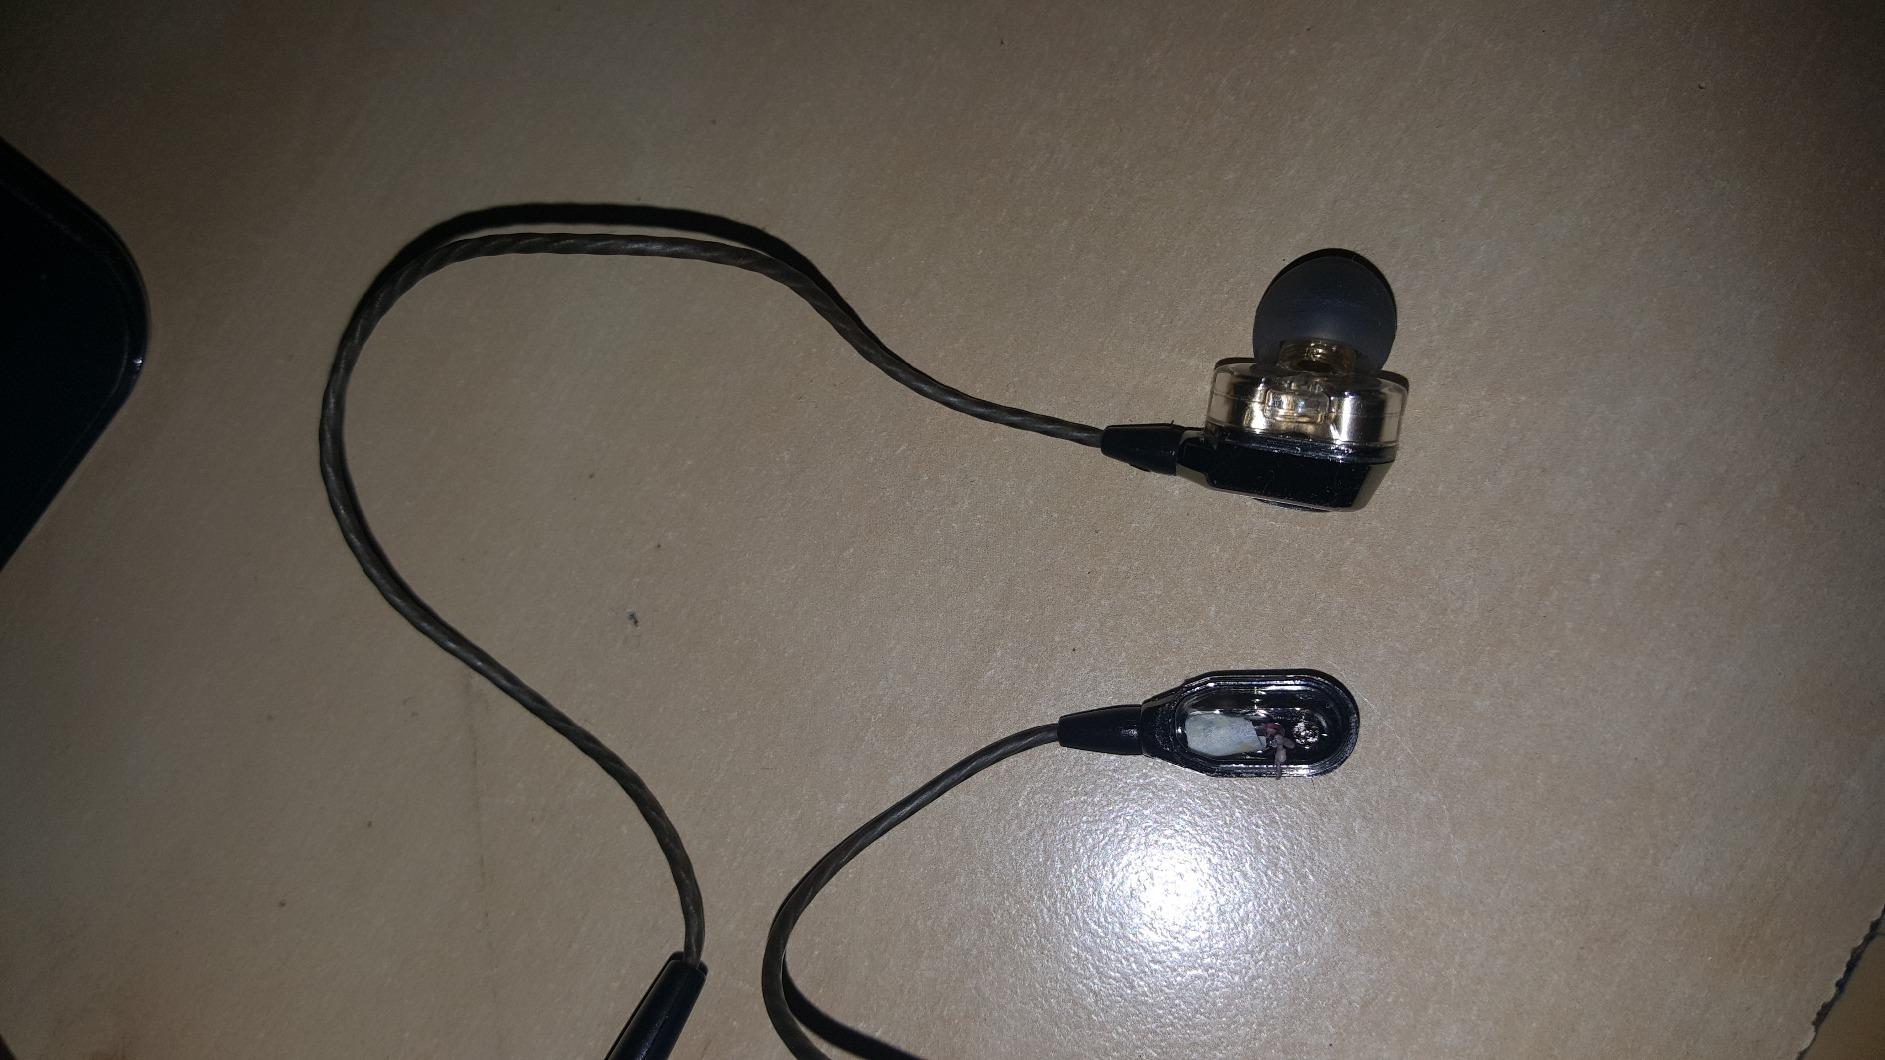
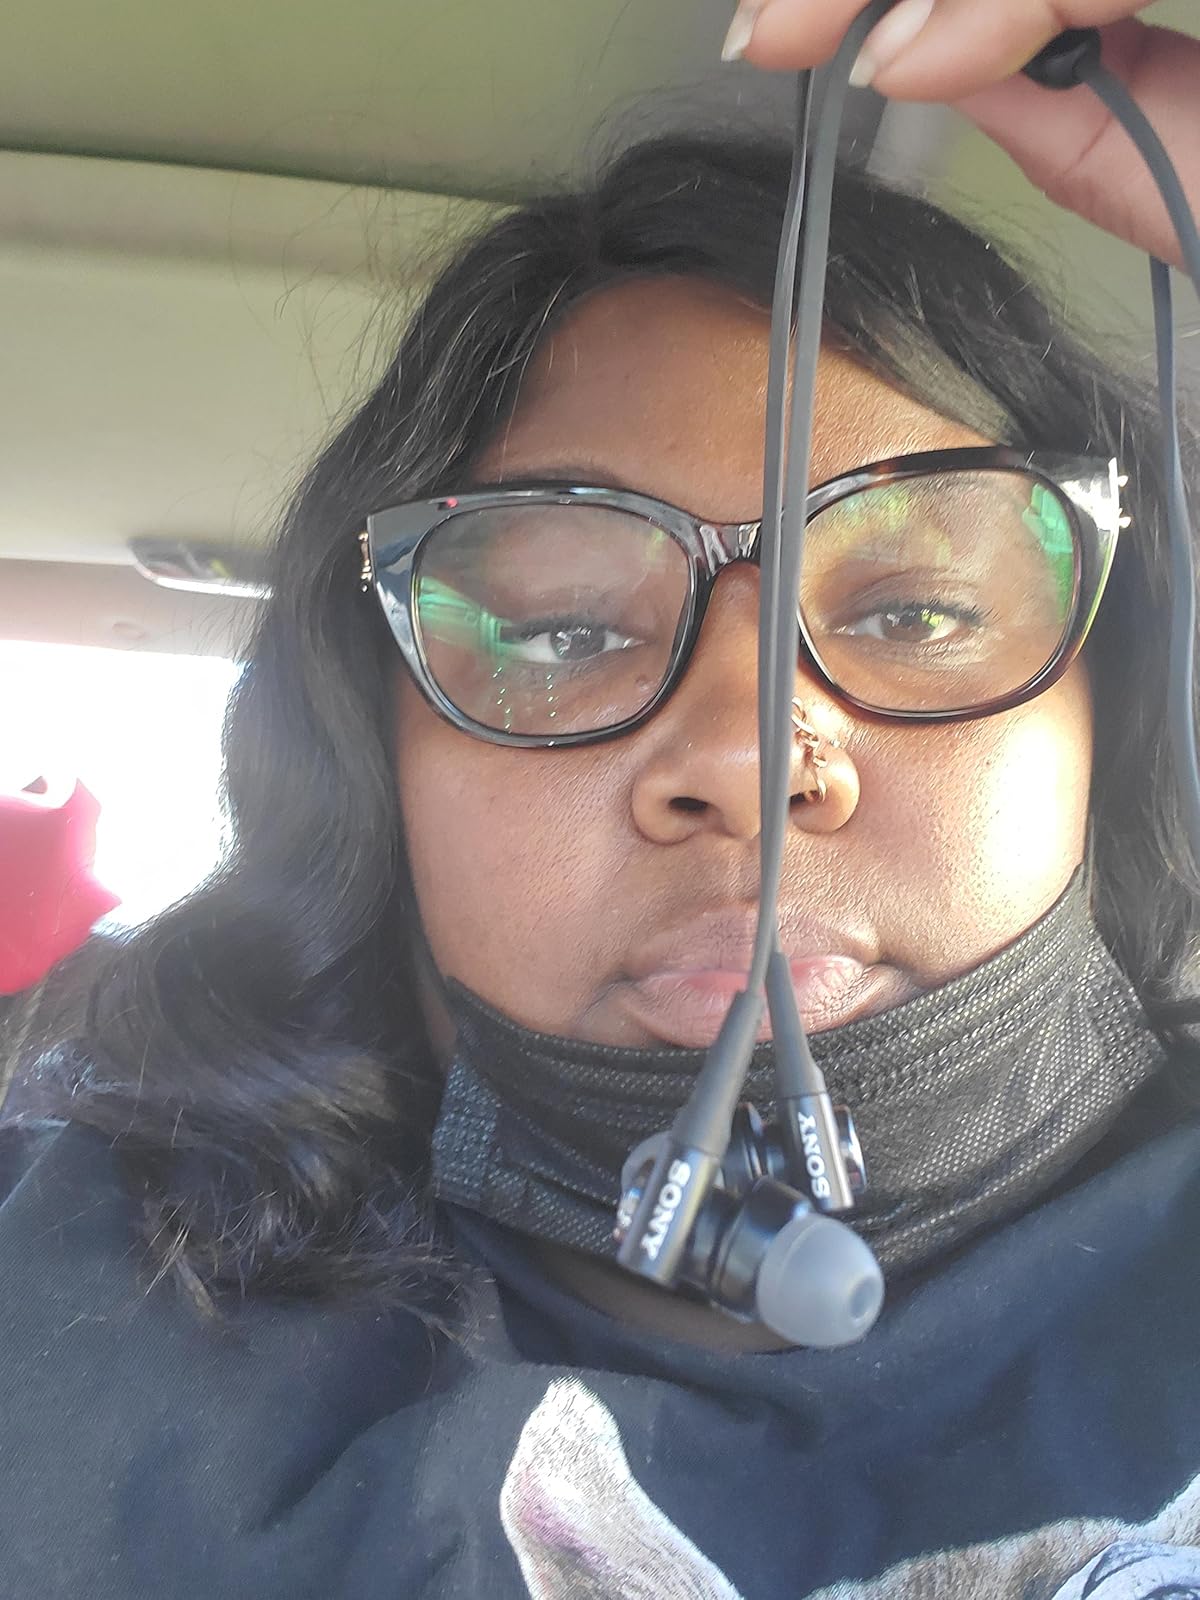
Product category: headphones
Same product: no